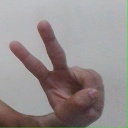
अक्षर: ऐ